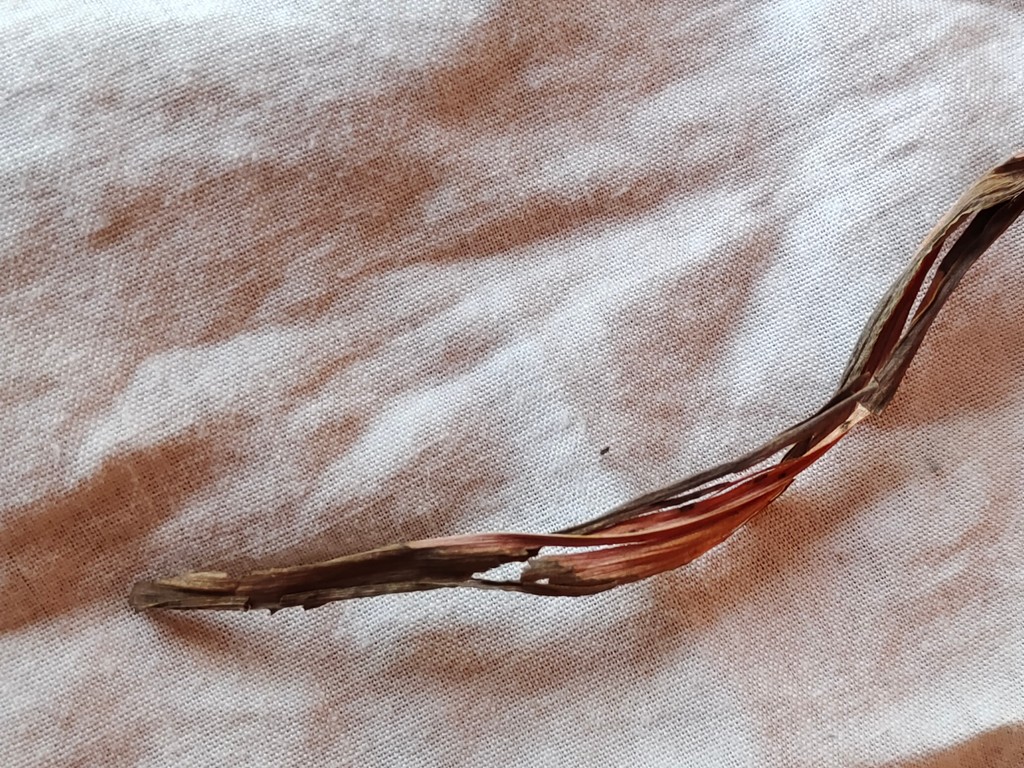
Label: Dried